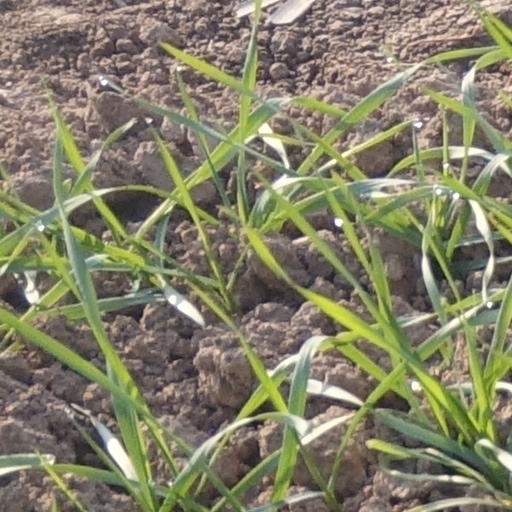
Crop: wheat